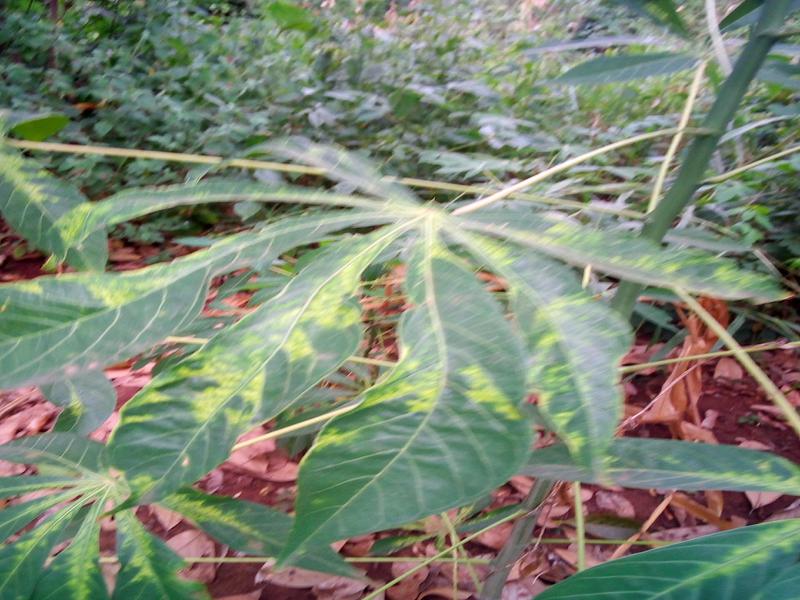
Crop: cassava
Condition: mosaic_disease